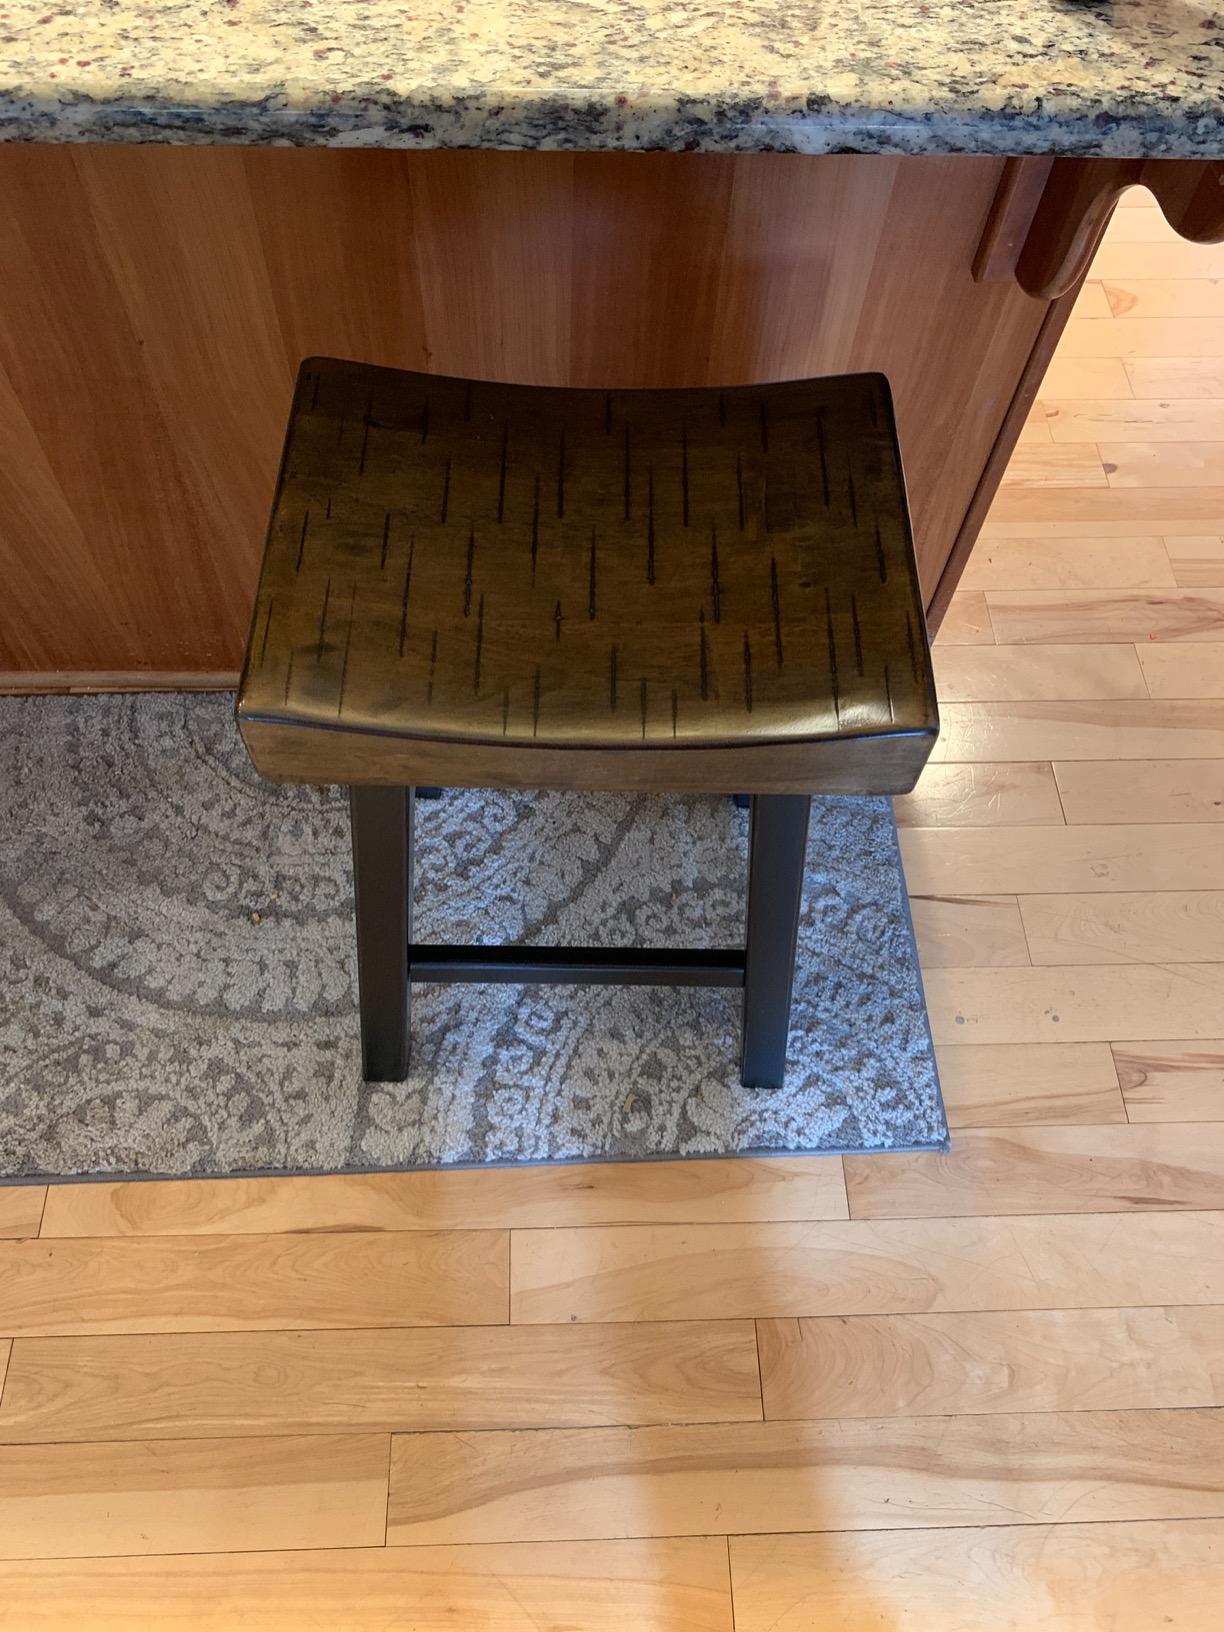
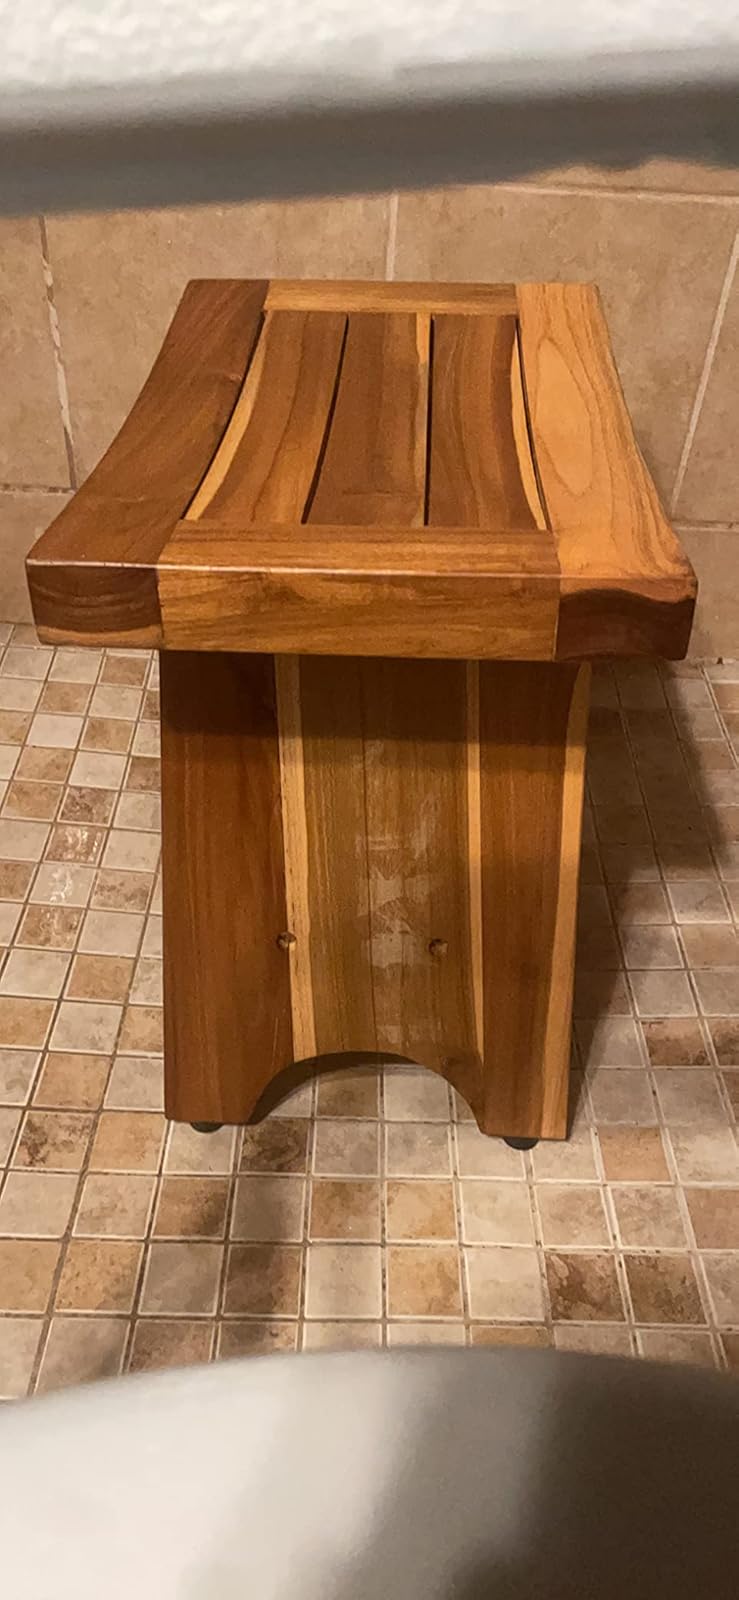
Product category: stool
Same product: no